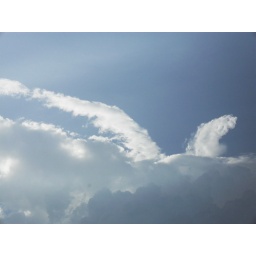
birds in sky